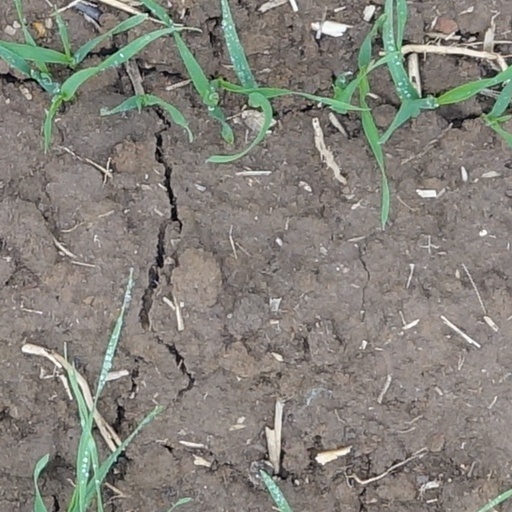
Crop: wheat